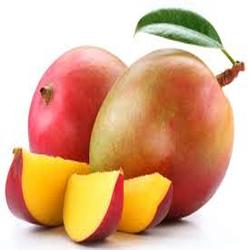
Label: Mango